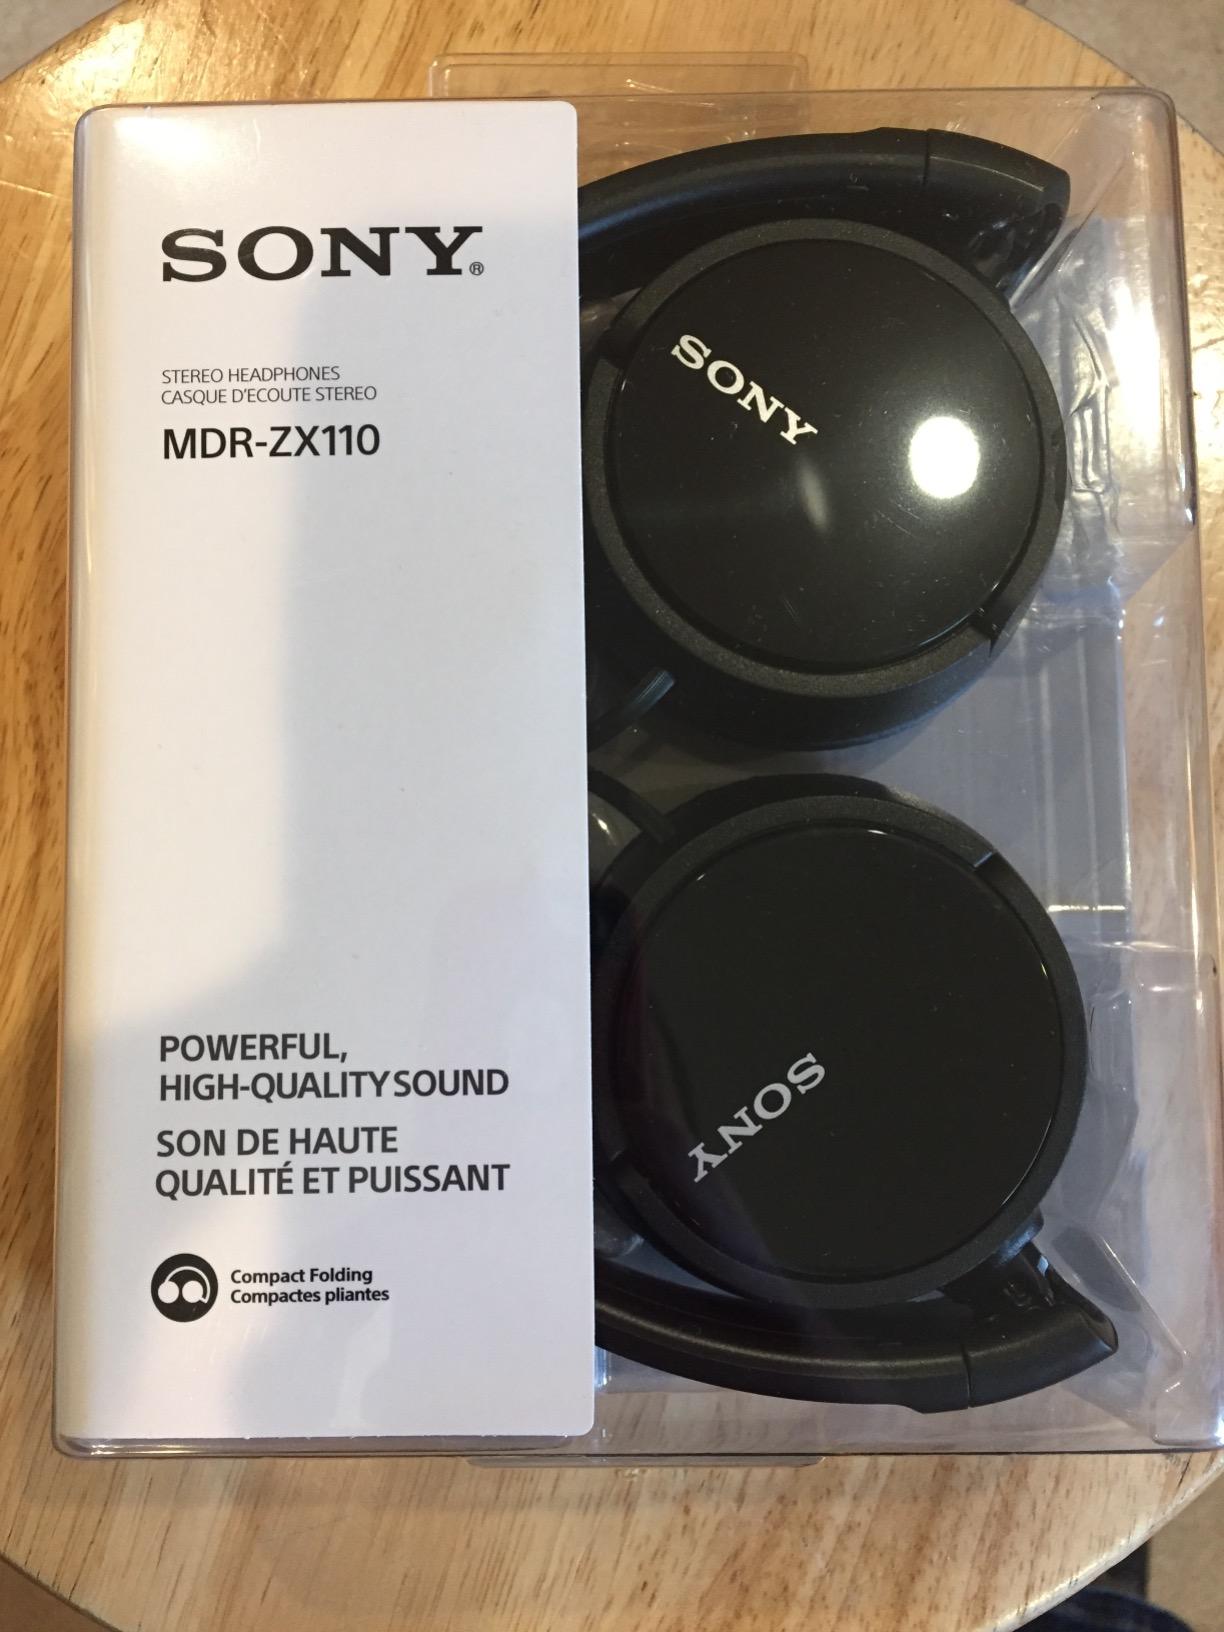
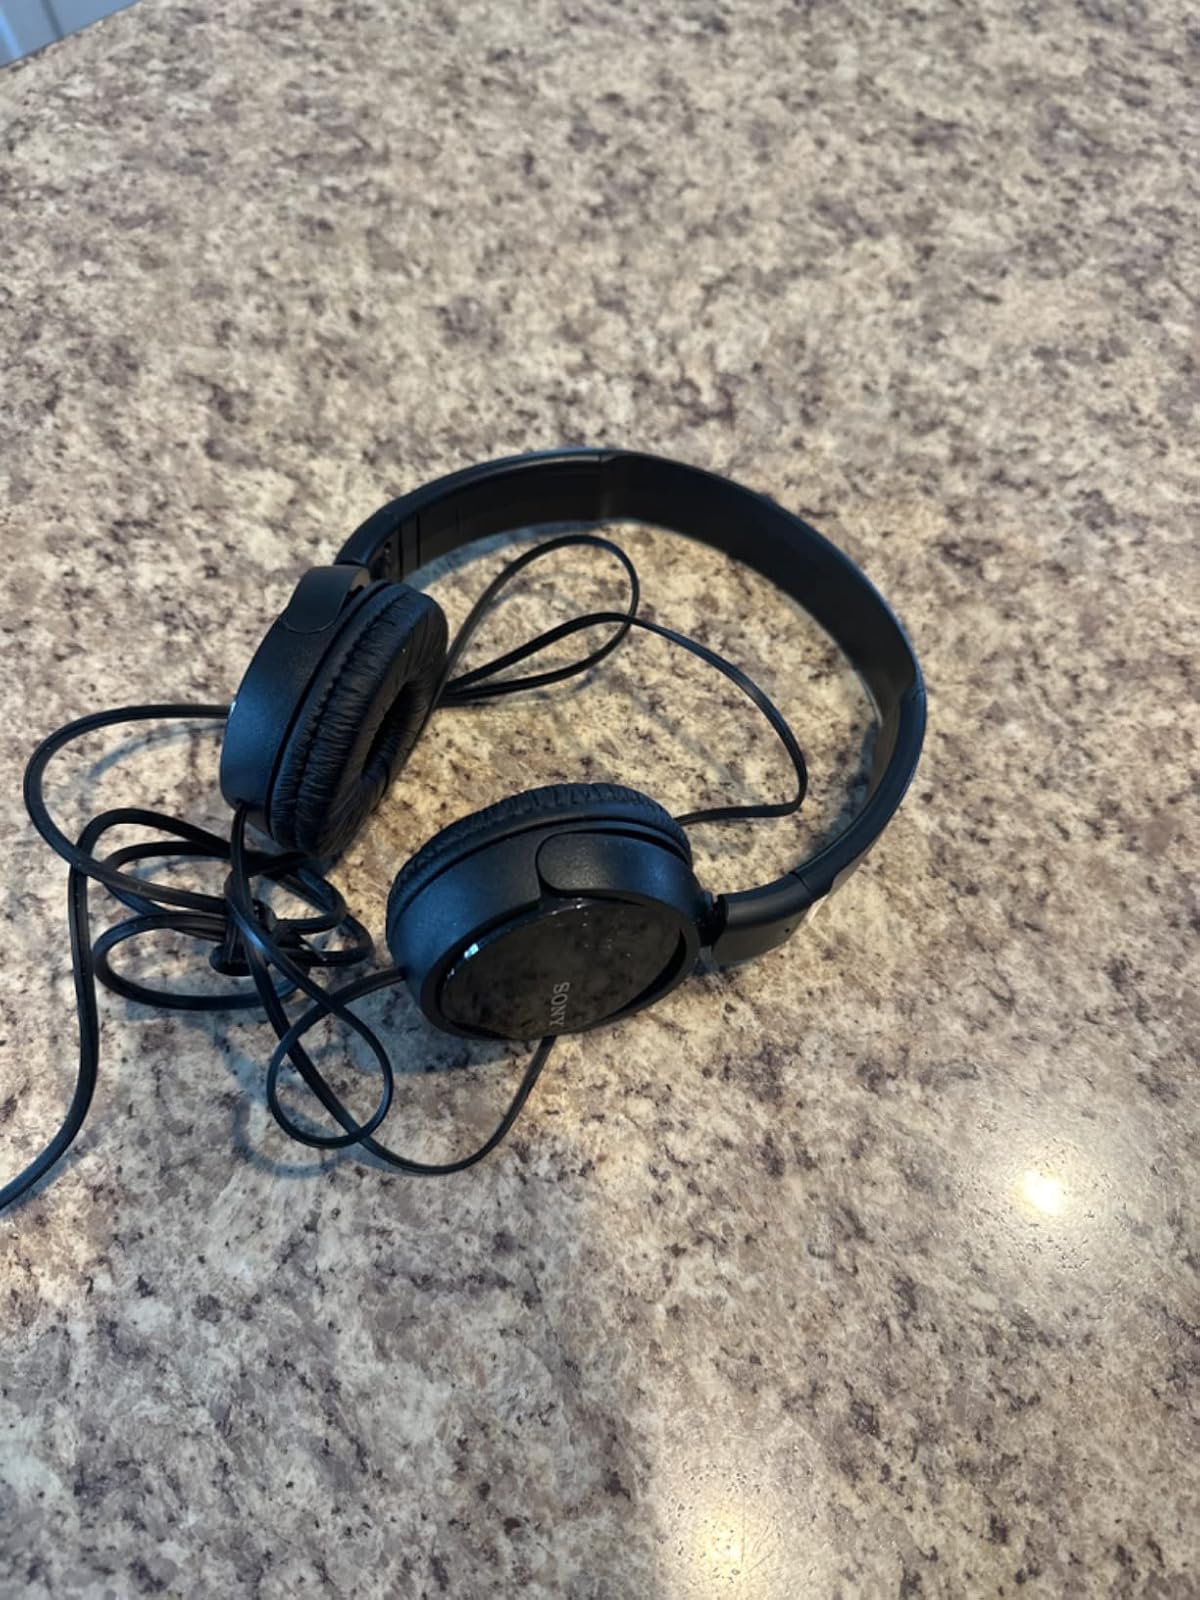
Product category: headphones
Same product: yes